St John's, Worcester

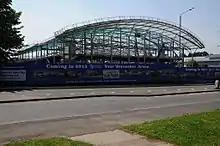
The Worcester Arena under construction in 2011

The heart of the suburb consists of one A road, the A44 which is known as the Bromyard Road and the B4206, Malvern Road. The B4485, Bransford Road joins Malvern Road. The A44 rises a little from New Road, avoiding the frequent flooding of the New Road cricket ground and adjacent sports fields. Road access to St John's was often cut by the flooding of New Road by the River Severn. Road works in (2018?) raised the level of New Road, maintaining access between Worcester City Centre and St John's. Larger buildings include a Sainsbury's and Aldi supermarket, three high-rise flats, a sports centre, a Catholic church a Church of England church, and a library. A post office, two dentists, a chiropractic clinic, several barbers, two butchers and many other independent shops will be found in the area. The last remaining bank in St John's, Lloyds, is scheduled to close in March 2021.